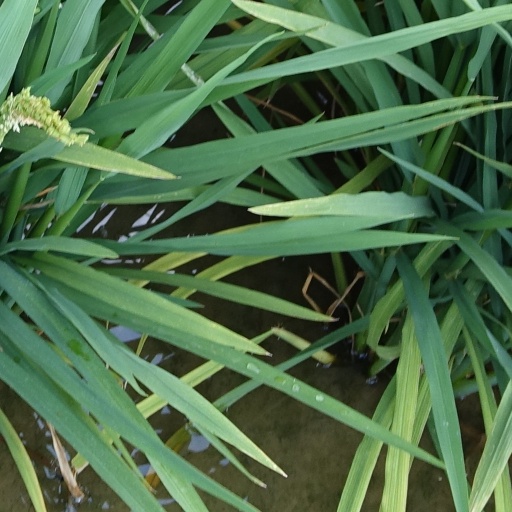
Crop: rice